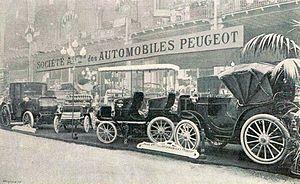
Stand Peugeot au Salon de l'Automobile de Paris, janvier 1901 (troisième édition, la première au Grand Palais)
Peugeot est un constructeur automobile français. L'entreprise familiale qui précède l'actuelle entreprise Peugeot est fondée en 1810, lors de la transformation du moulin familial sis à Hérimoncourt en aciérie. Différentes branches de la famille vont se lancer dans des productions très diversifiées, mais toutes basées sur l'acier